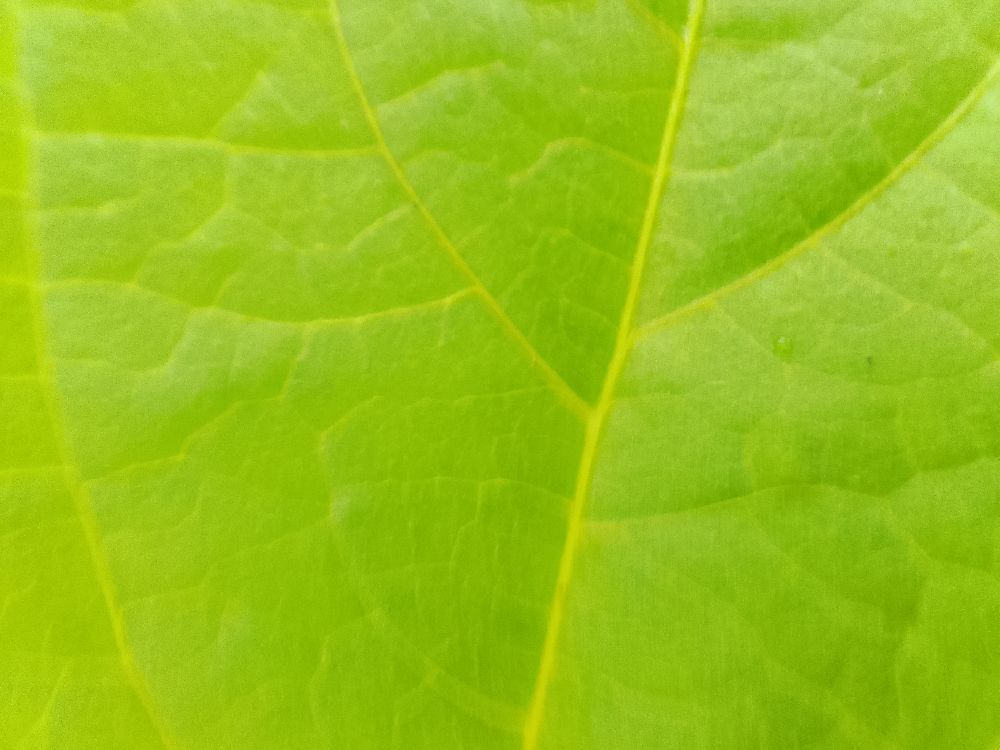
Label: healthy